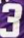
Number: 3